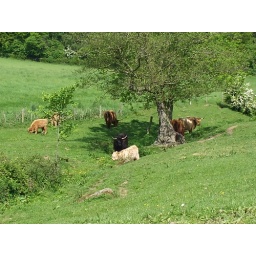
Highland cattle looking at us as we began to cross their field on a lovely afternnoon in May.